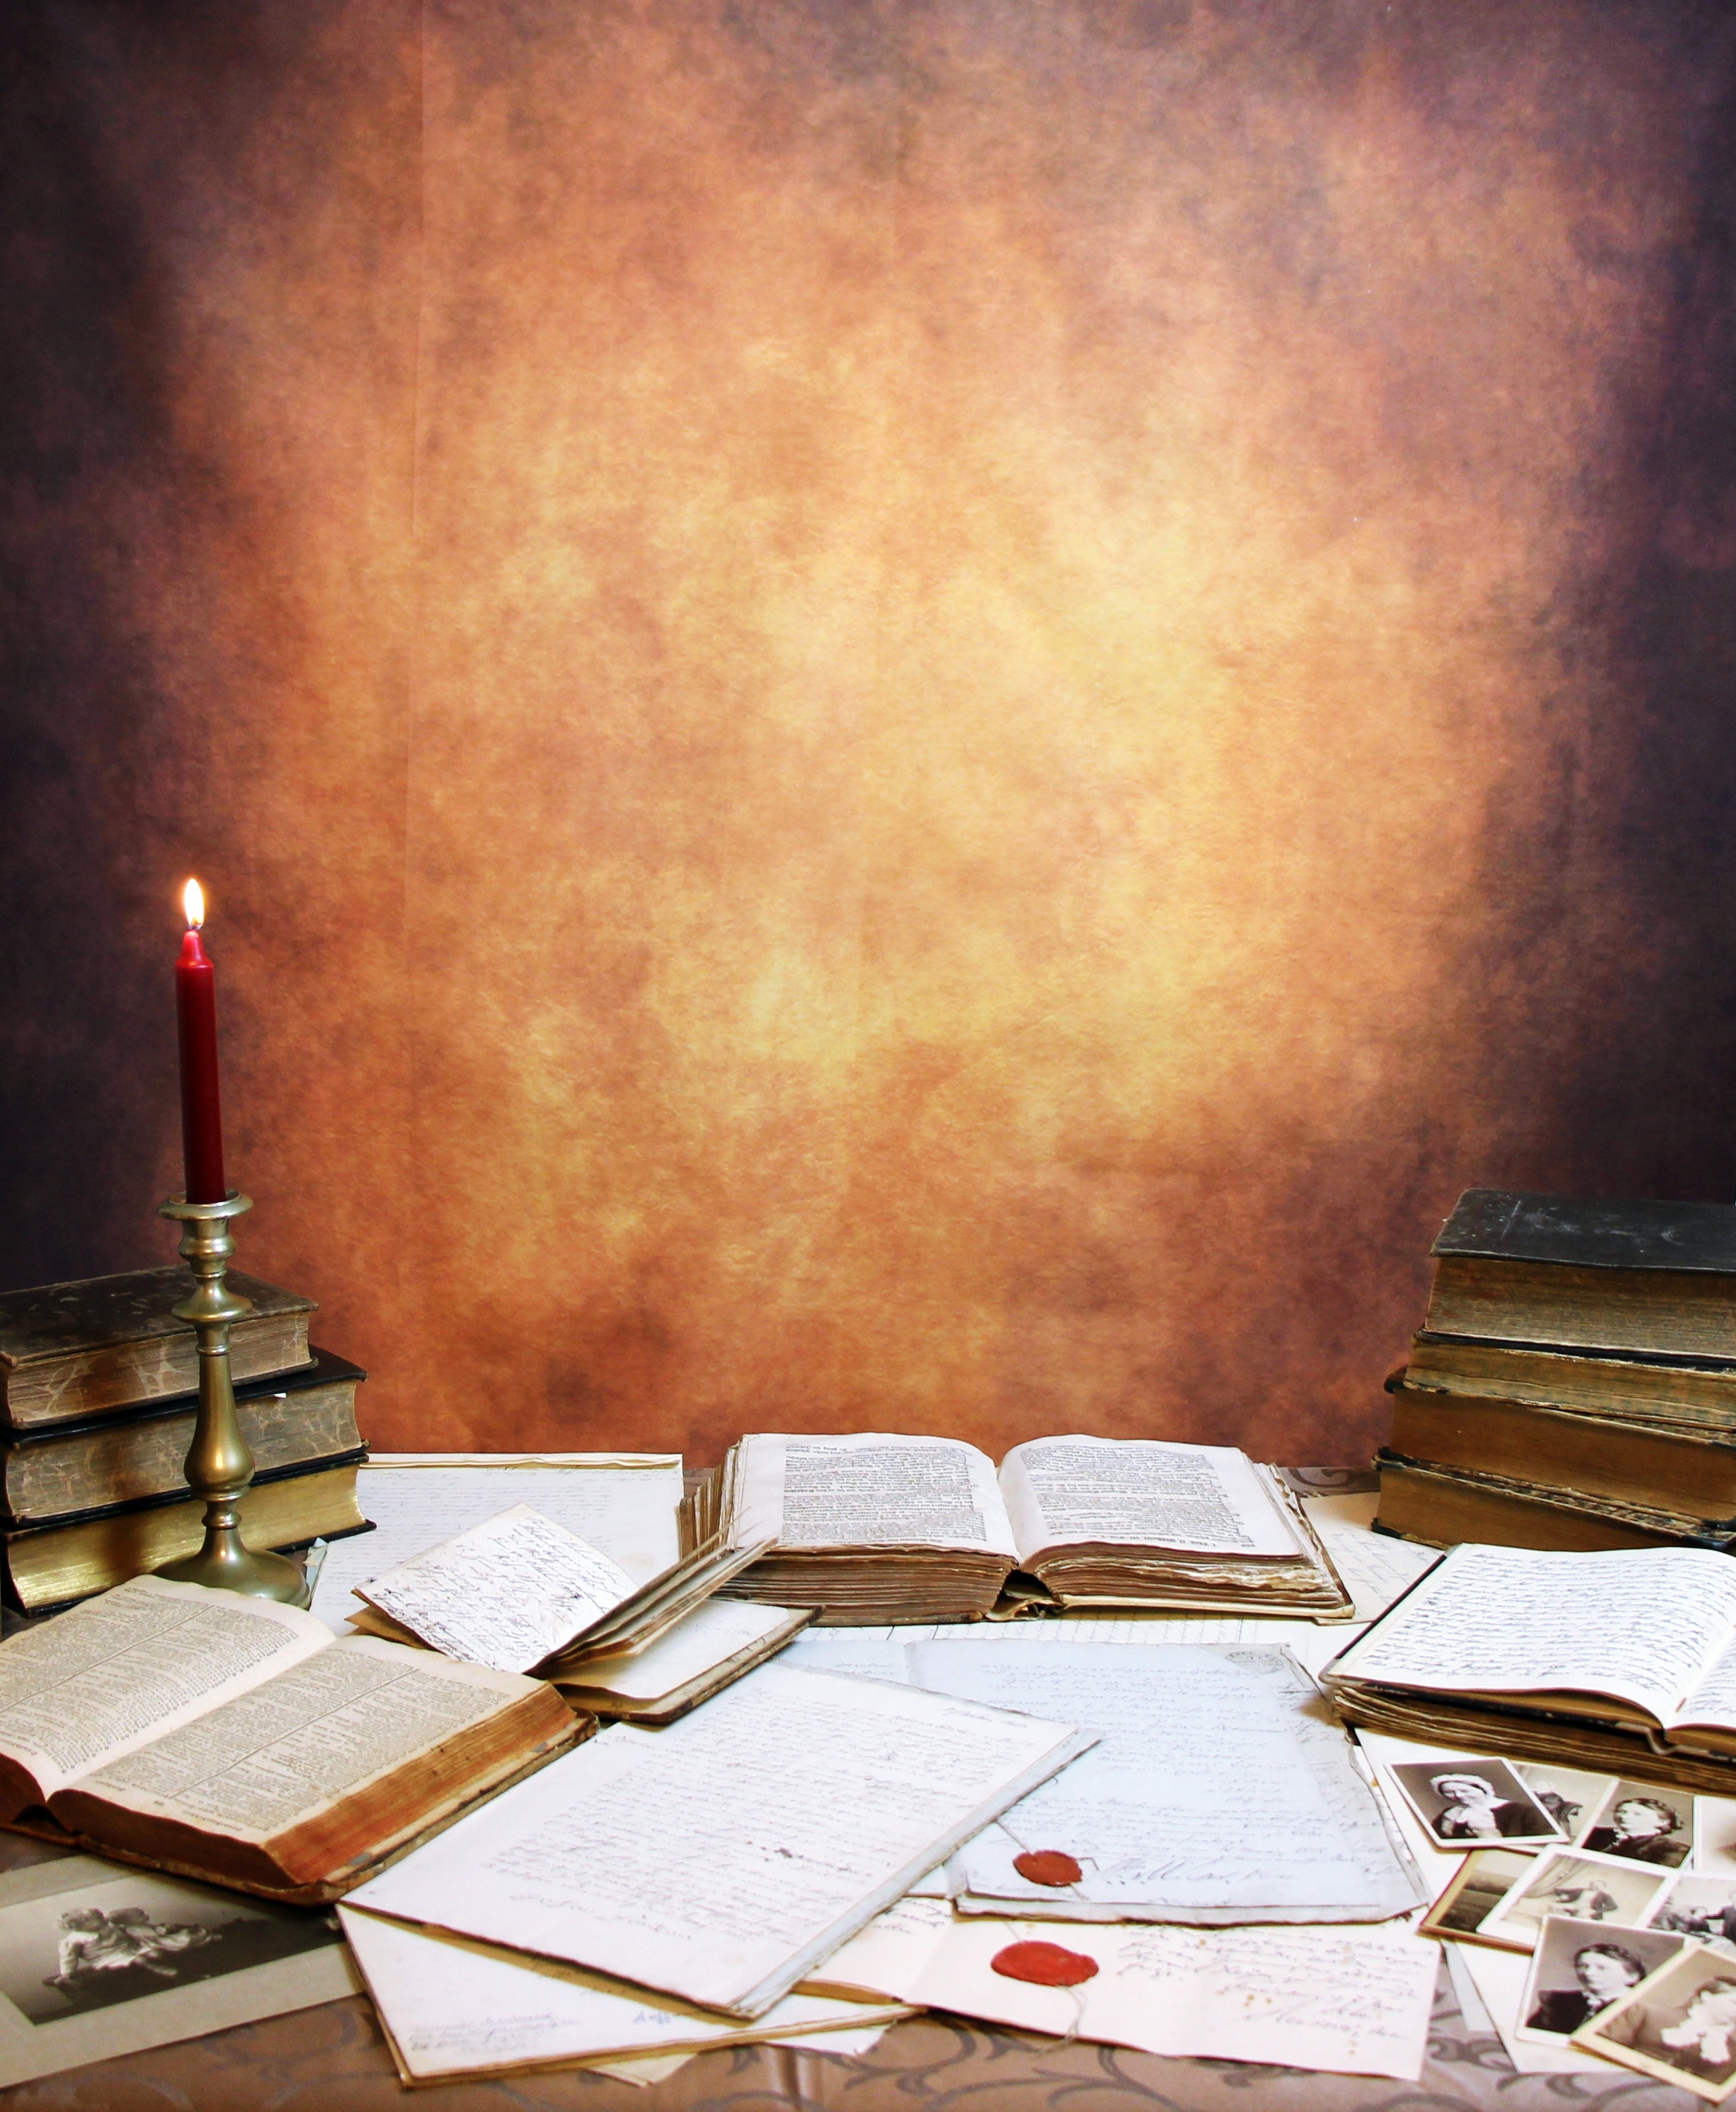
texture, old, wall, color, paper, painting, art, background, books, shape, documents, modern art